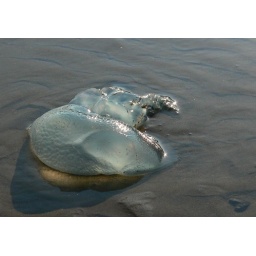
A blubber jelly fish stranded by low tide on the beach at Sandgate, Queensland, Australia.